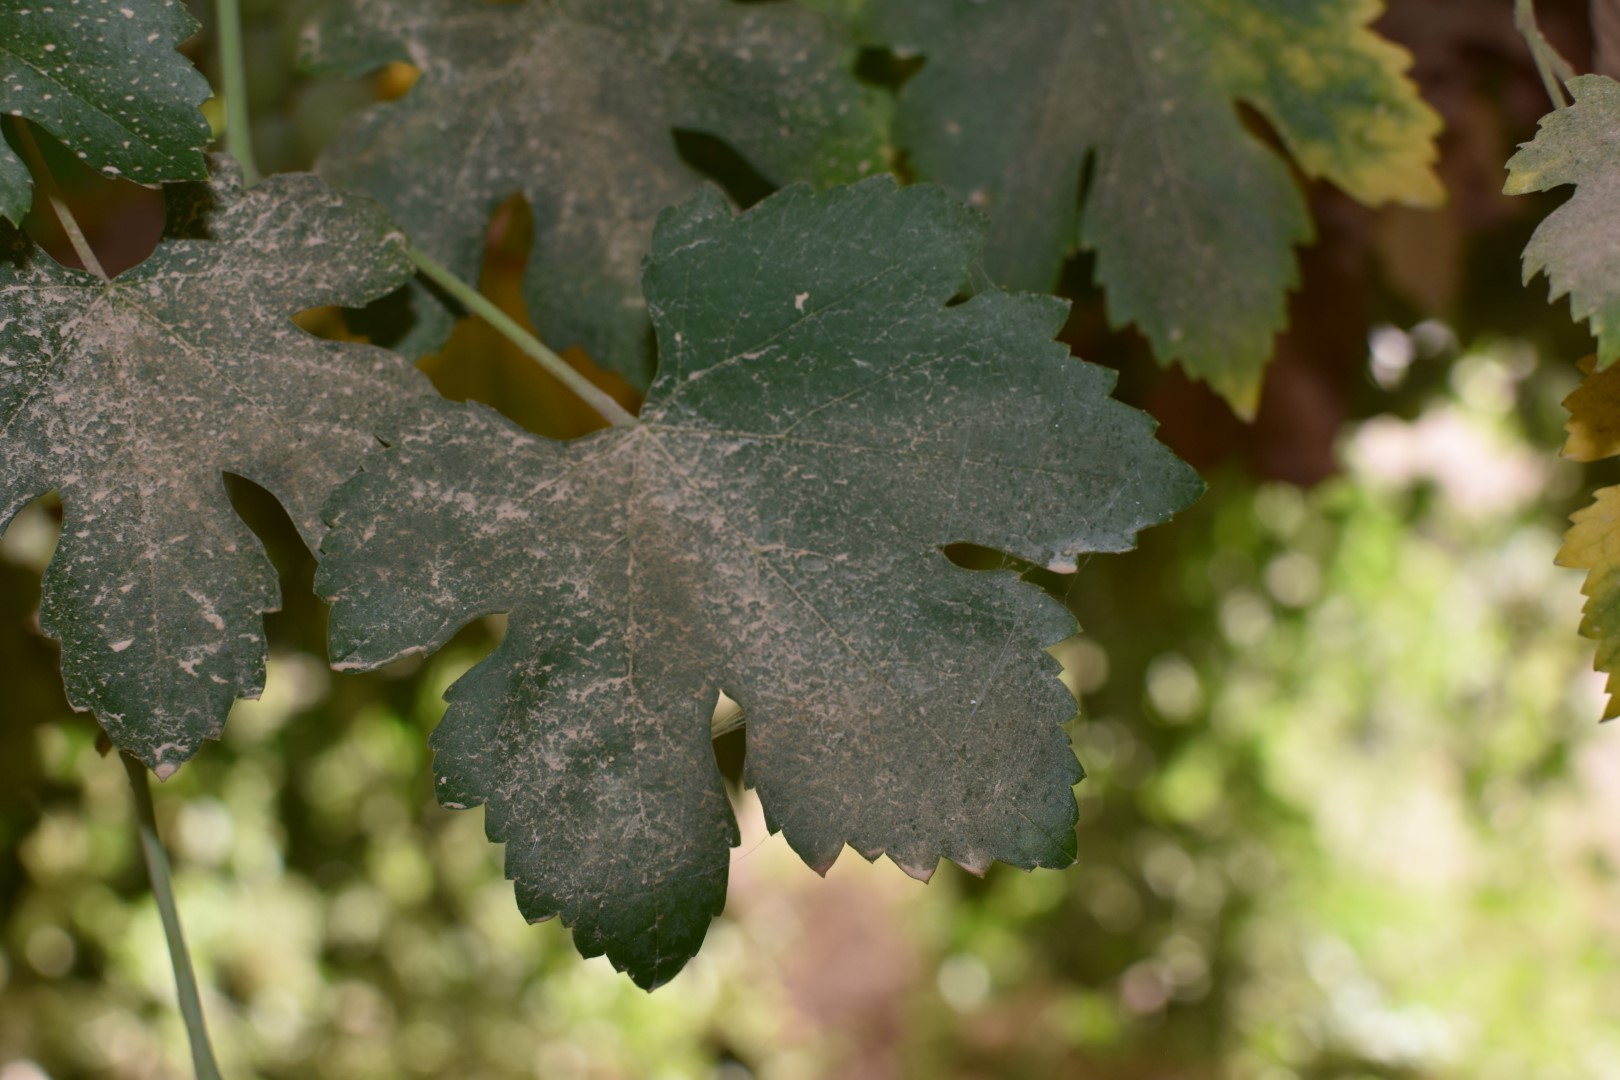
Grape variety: Halawani